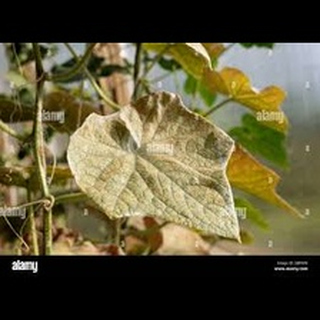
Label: wheat_mite